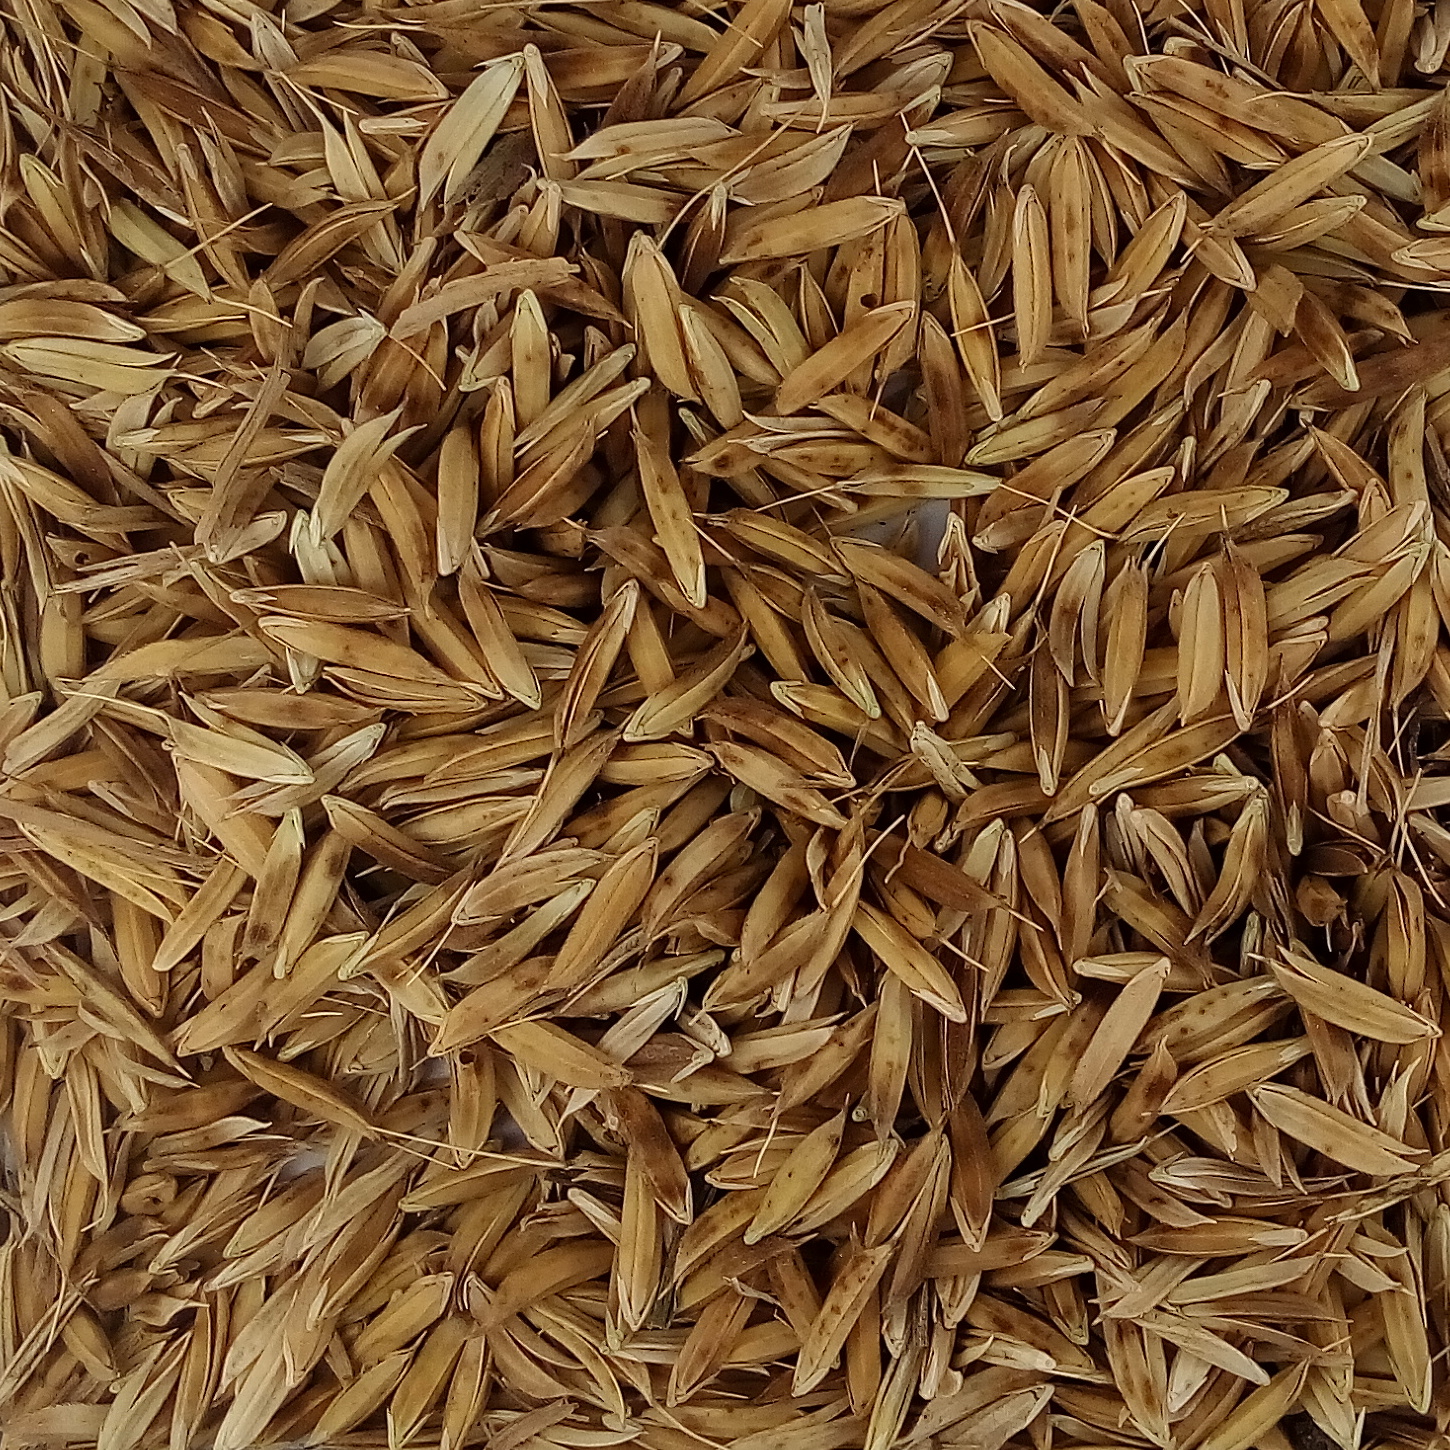
Rice seed variety: DHBT_3